Central Plains Mennonite Conference

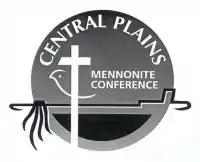
Central Plains Mennonite Conference logo.

The Central Plains Mennonite Conference, based in Freeman, South Dakota, is a division of the Mennonite Church USA made up of 53 churches in Colorado, Illinois, Iowa, Minnesota, Montana, Nebraska, North Dakota, South Dakota, and Wisconsin.